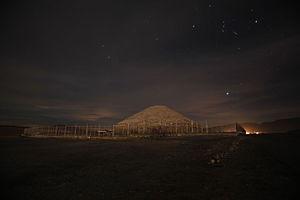
Le tombeau d'Imedghassen un mausolée numide datant du 3E siècle av. J.-C. situé sur le territoire de la commune de Boumia, dans la wilaya de Batna en Algérie.
Le Medracen, est un mausolée numide datant du IIIᵉ siècle av. J.-C., situé en Algérie dans les Aurès, sur le territoire de la commune de Boumia, dans la wilaya de Batna.